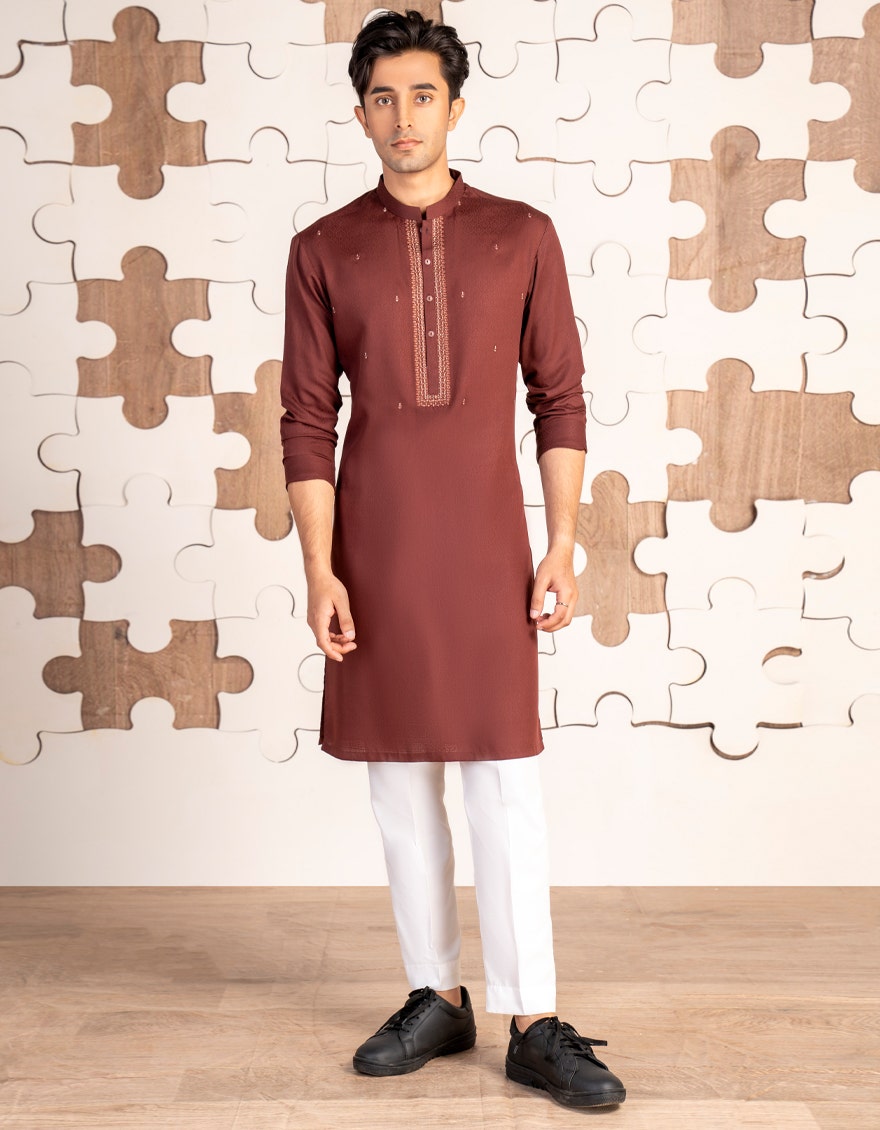
burgundy white kurta shirt